Battersea Power Station tube station

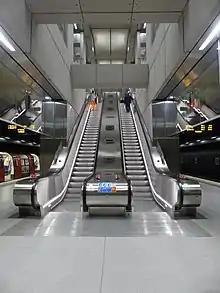
Platforms in the station

The station was designed and built by a joint venture between Laing O'Rourke and Ferrovial Agroman, with station entrance architecture by Grimshaw. The station design allows for the future installation of platform screen doors.